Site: brandenburg
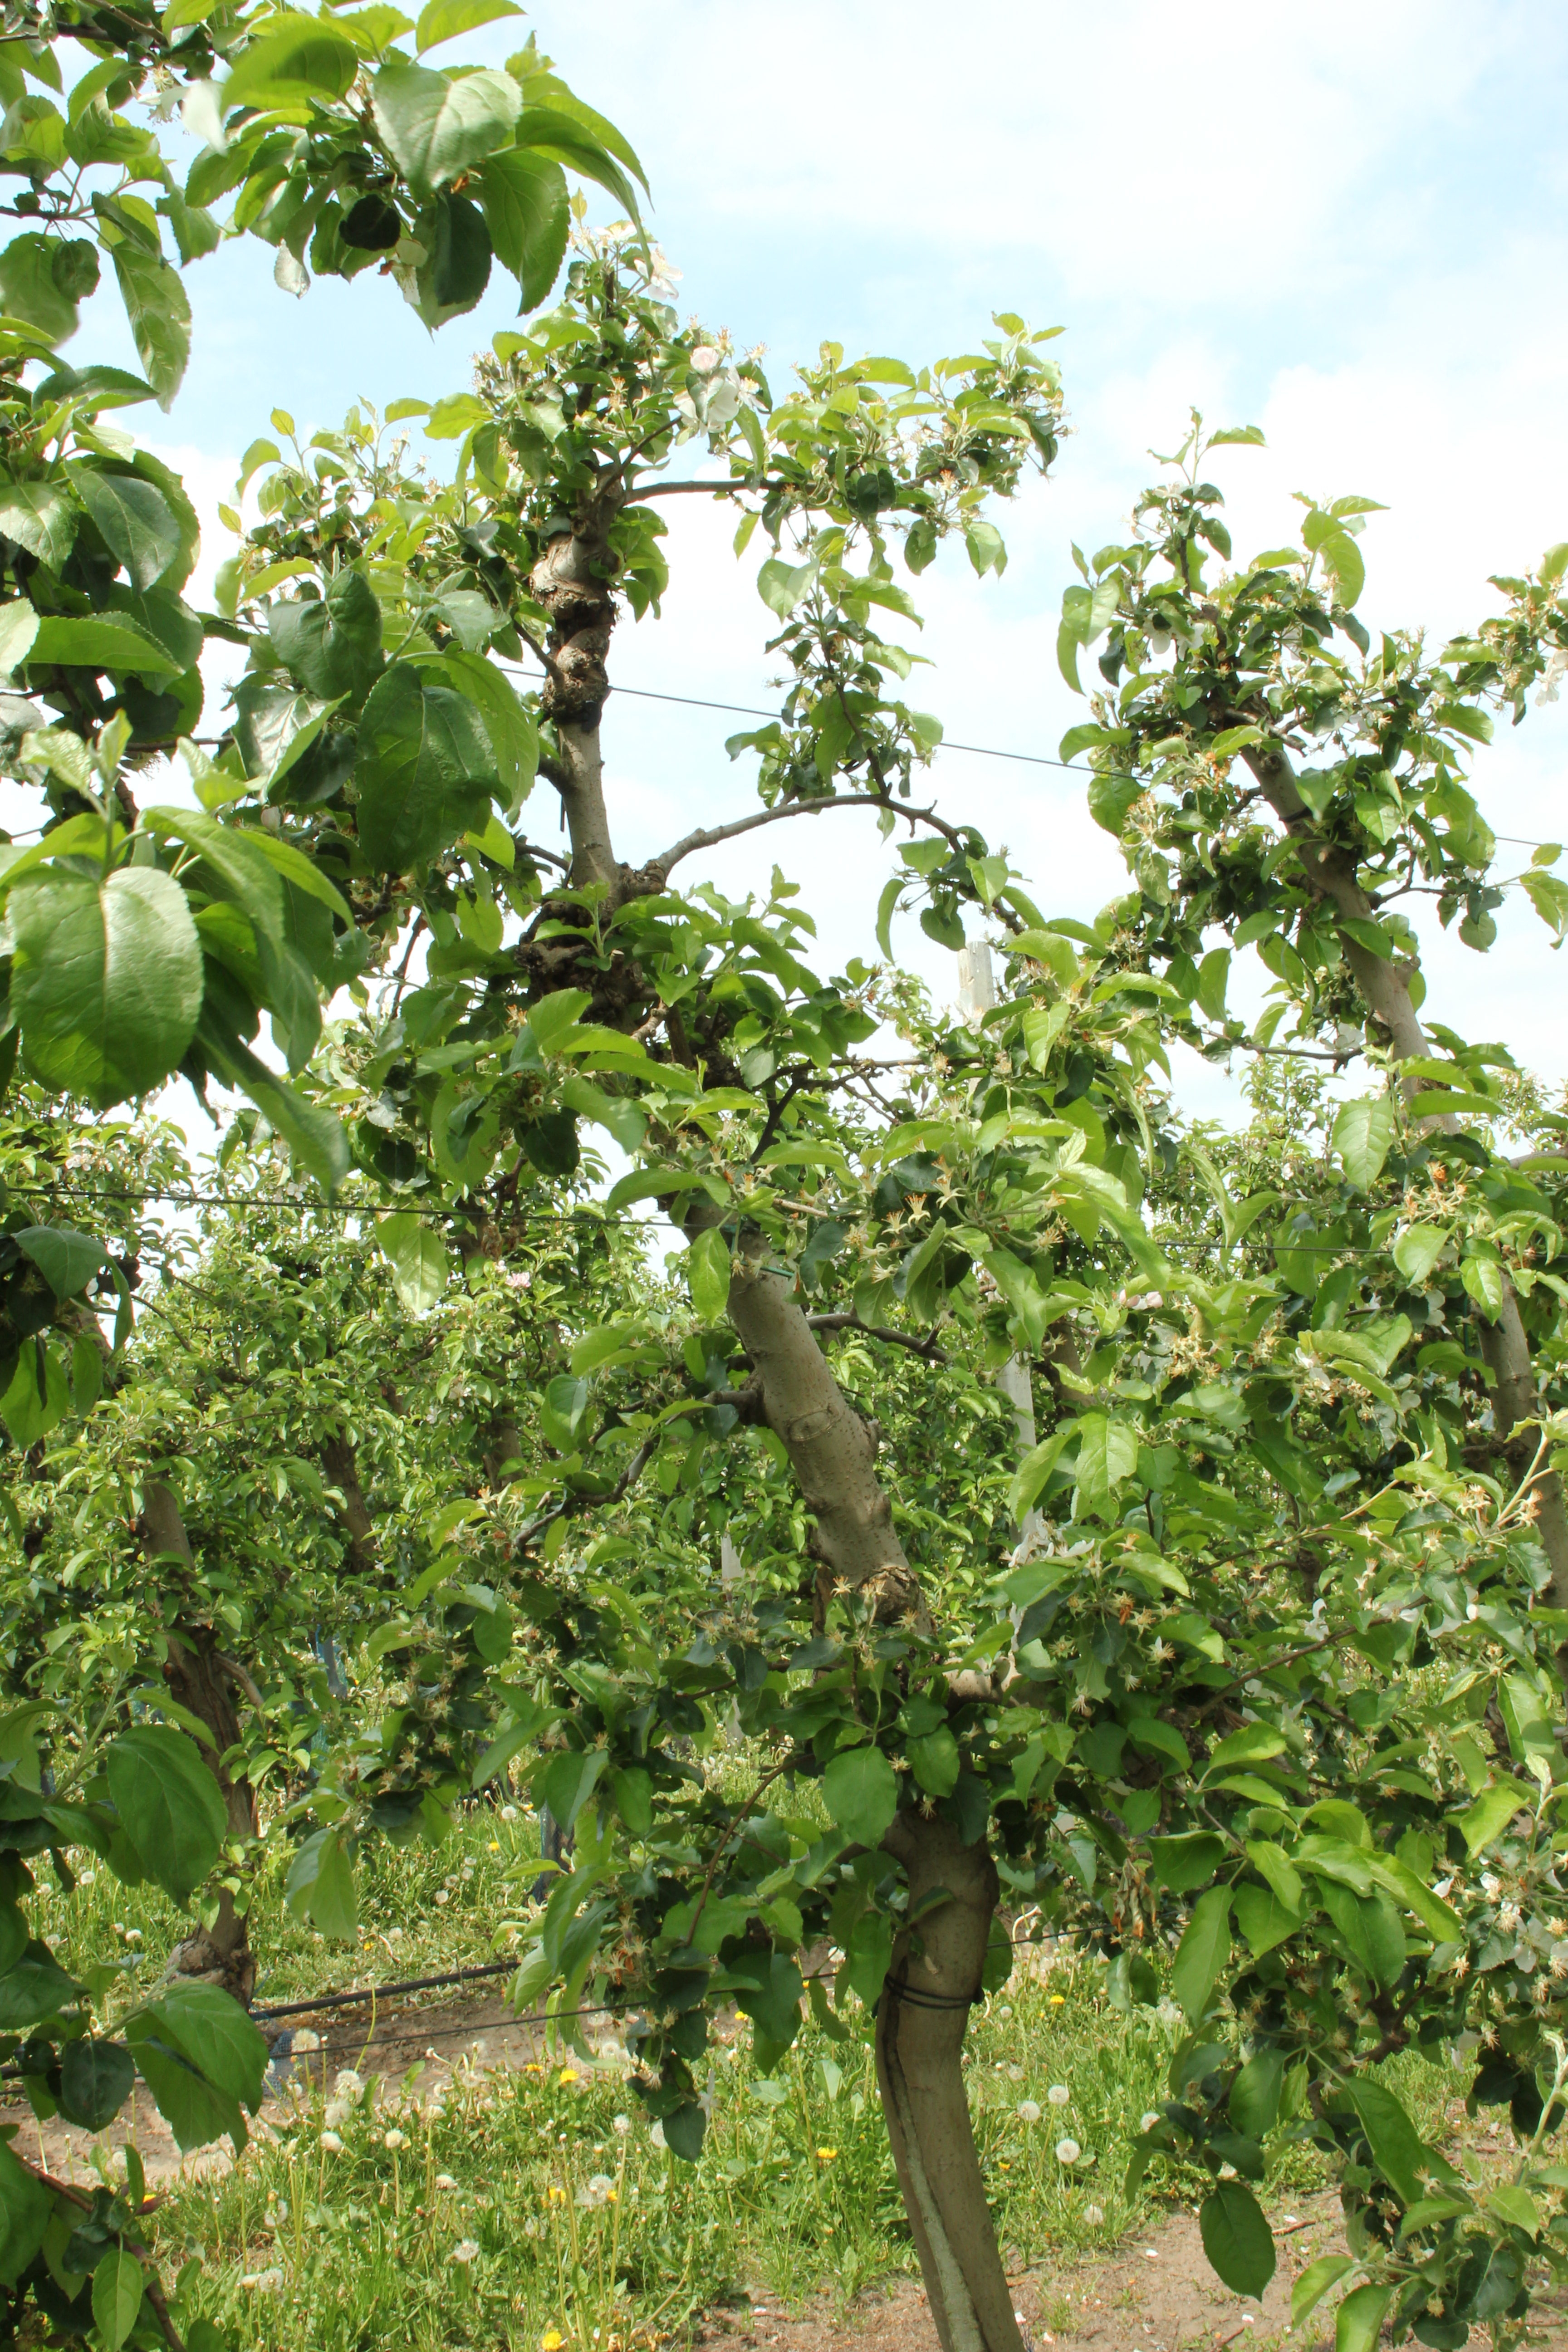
Growth stage (BBCH 67): Flowering